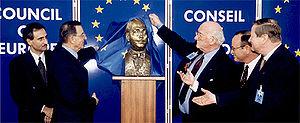
Dimitar Iossifov Pechev était un homme politique bulgare, vice-président du Parlement et ministre de la Justice du Royaume de Bulgarie pendant la Seconde Guerre mondiale. Sa notoriété est principalement due au rôle qu'il joua pendant la guerre dans le sauvetage des juifs bulgares. Il est citoyen d'honneur de l'État d'Israël et s'est vu décerner à titre posthume la plus haute décoration bulgare, l'ordre de la Stara planina.